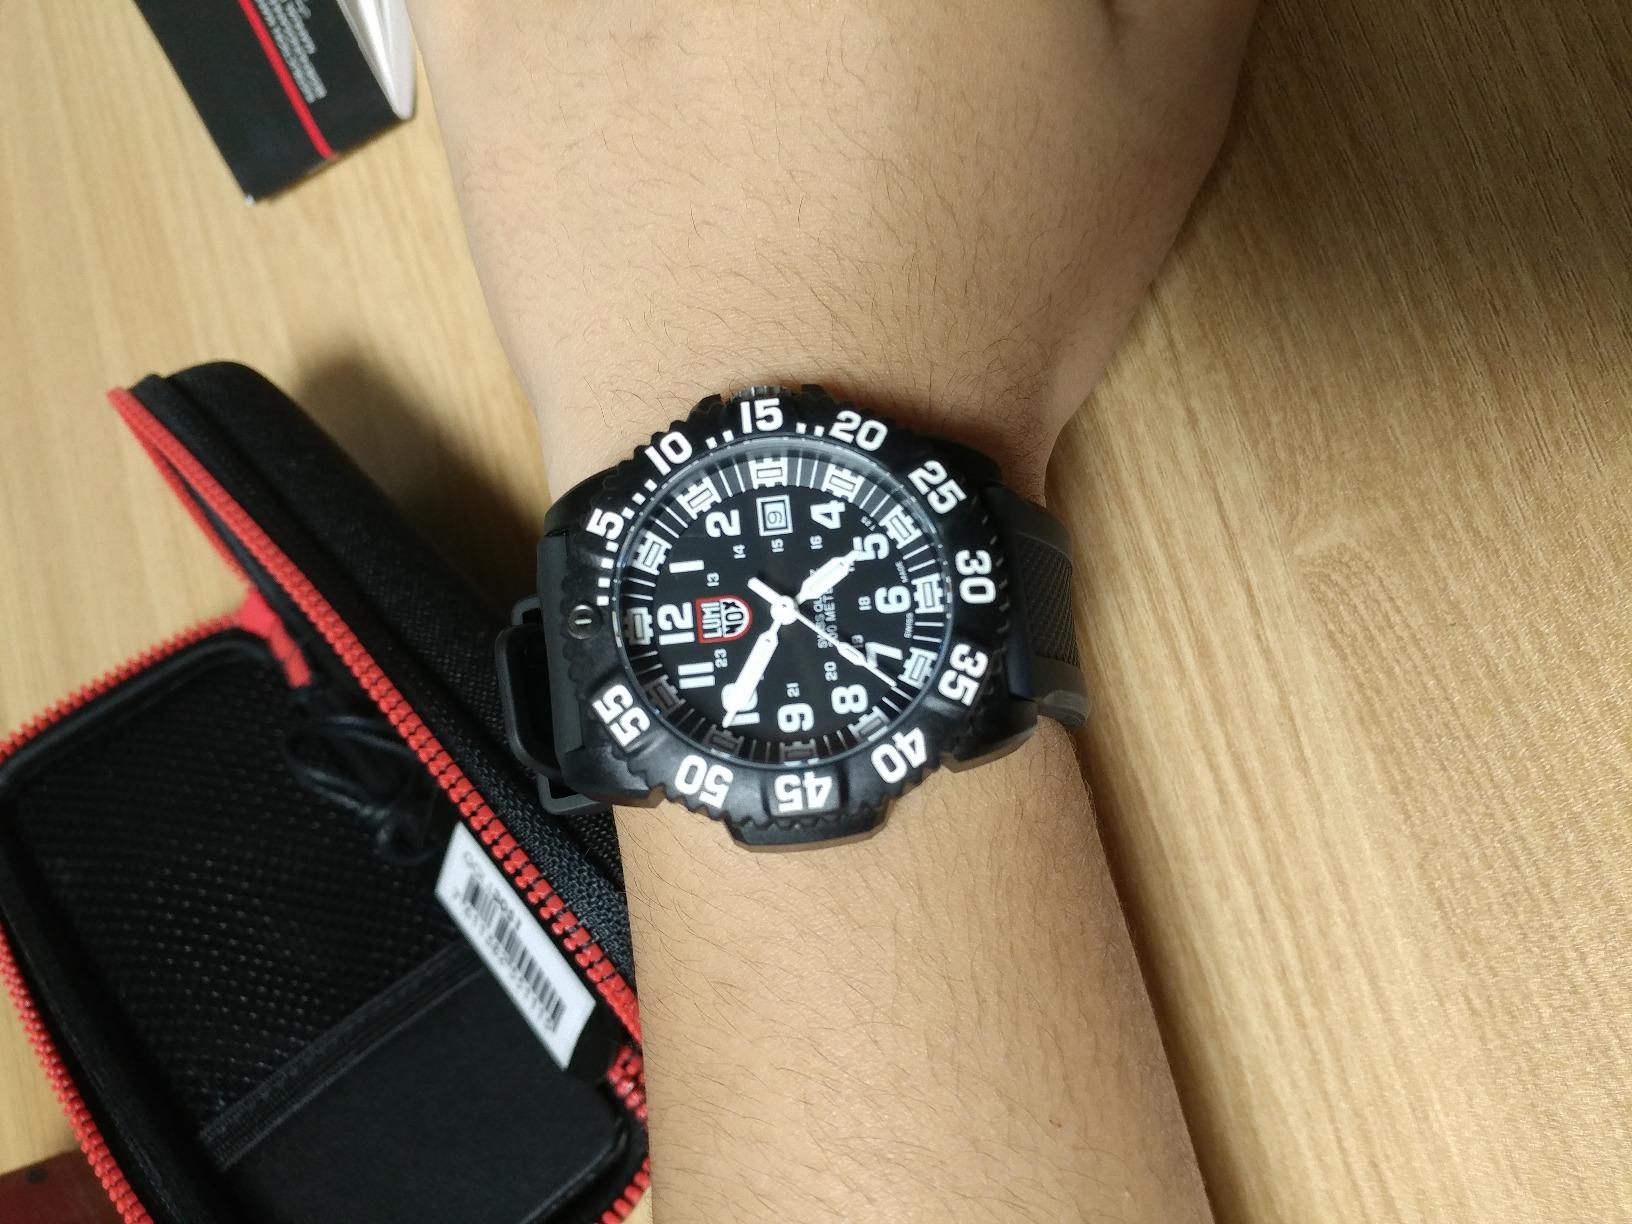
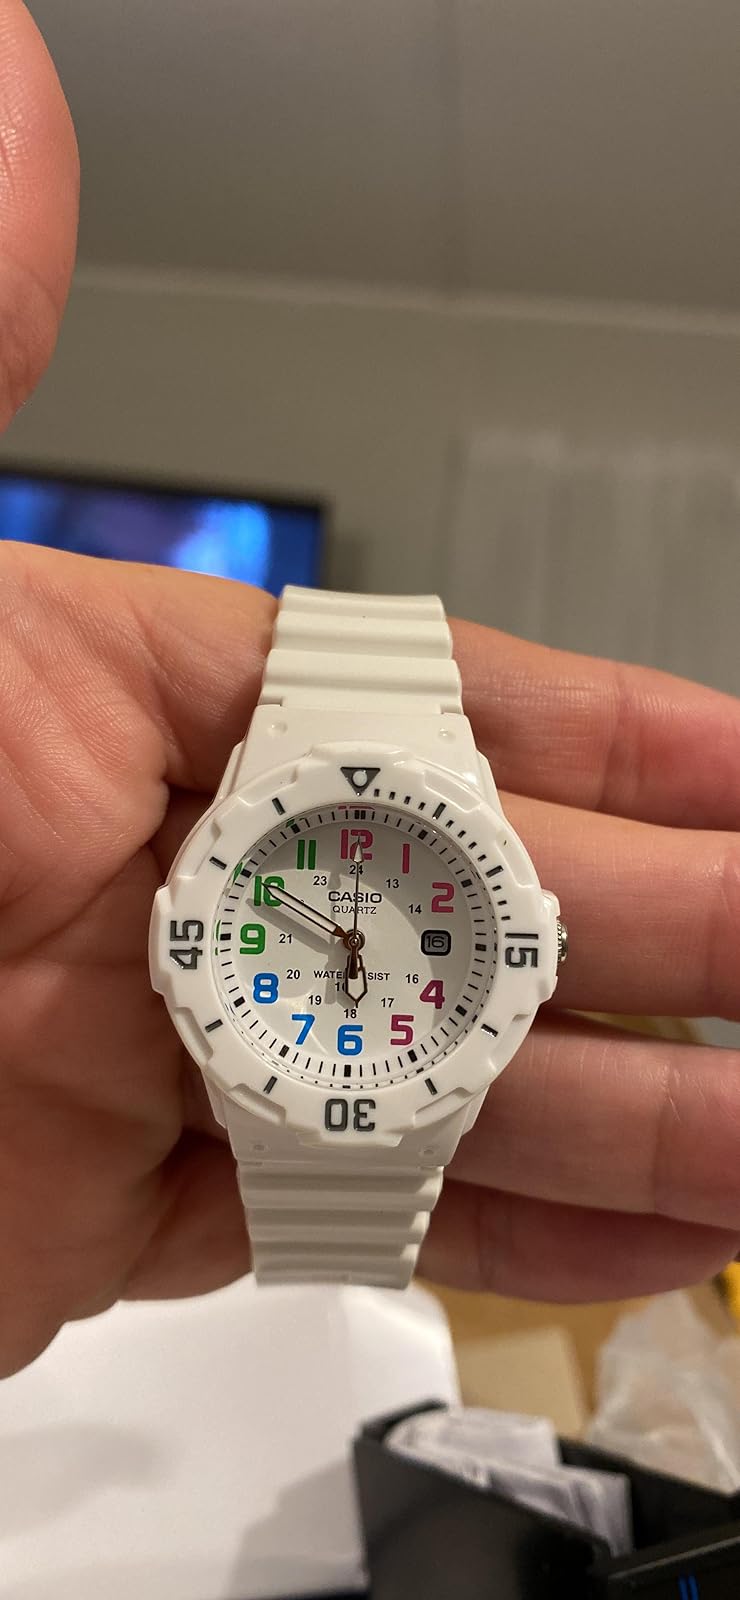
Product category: accessories_watch
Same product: no